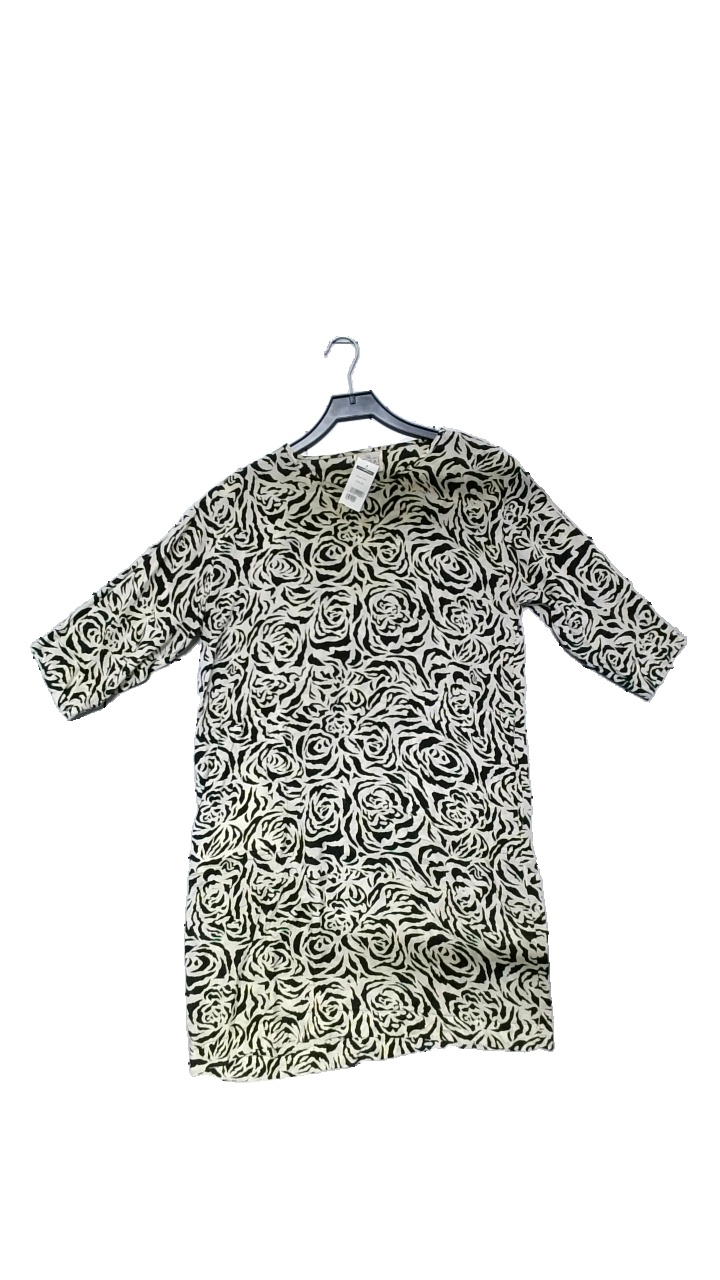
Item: Dress (Ladies)
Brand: Masai
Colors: White, Black
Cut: Regular, Loose
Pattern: Geometric print
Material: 100% viscose
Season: All
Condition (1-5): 5
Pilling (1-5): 4
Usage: Reuse
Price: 250-400